Roman d'Alexandre en prose

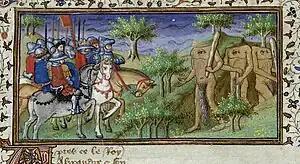
Alexander encounters the Blemmyae, who have their faces on their chests (BL Royal MS 20 B xx, c. 1420)

Alexander then embarks on a military campaign in Armenia. While he is away, Pausania, the king of Bithynia and one of Philip's vassals, rebels, and Philip is mortally wounded. Alexander returns in time to kill Pausania and avenge his father. He succeeds as king of Macedonia, and embarks on a tour of conquest around the Mediterranean, which includes the founding of Alexandria in Egypt.